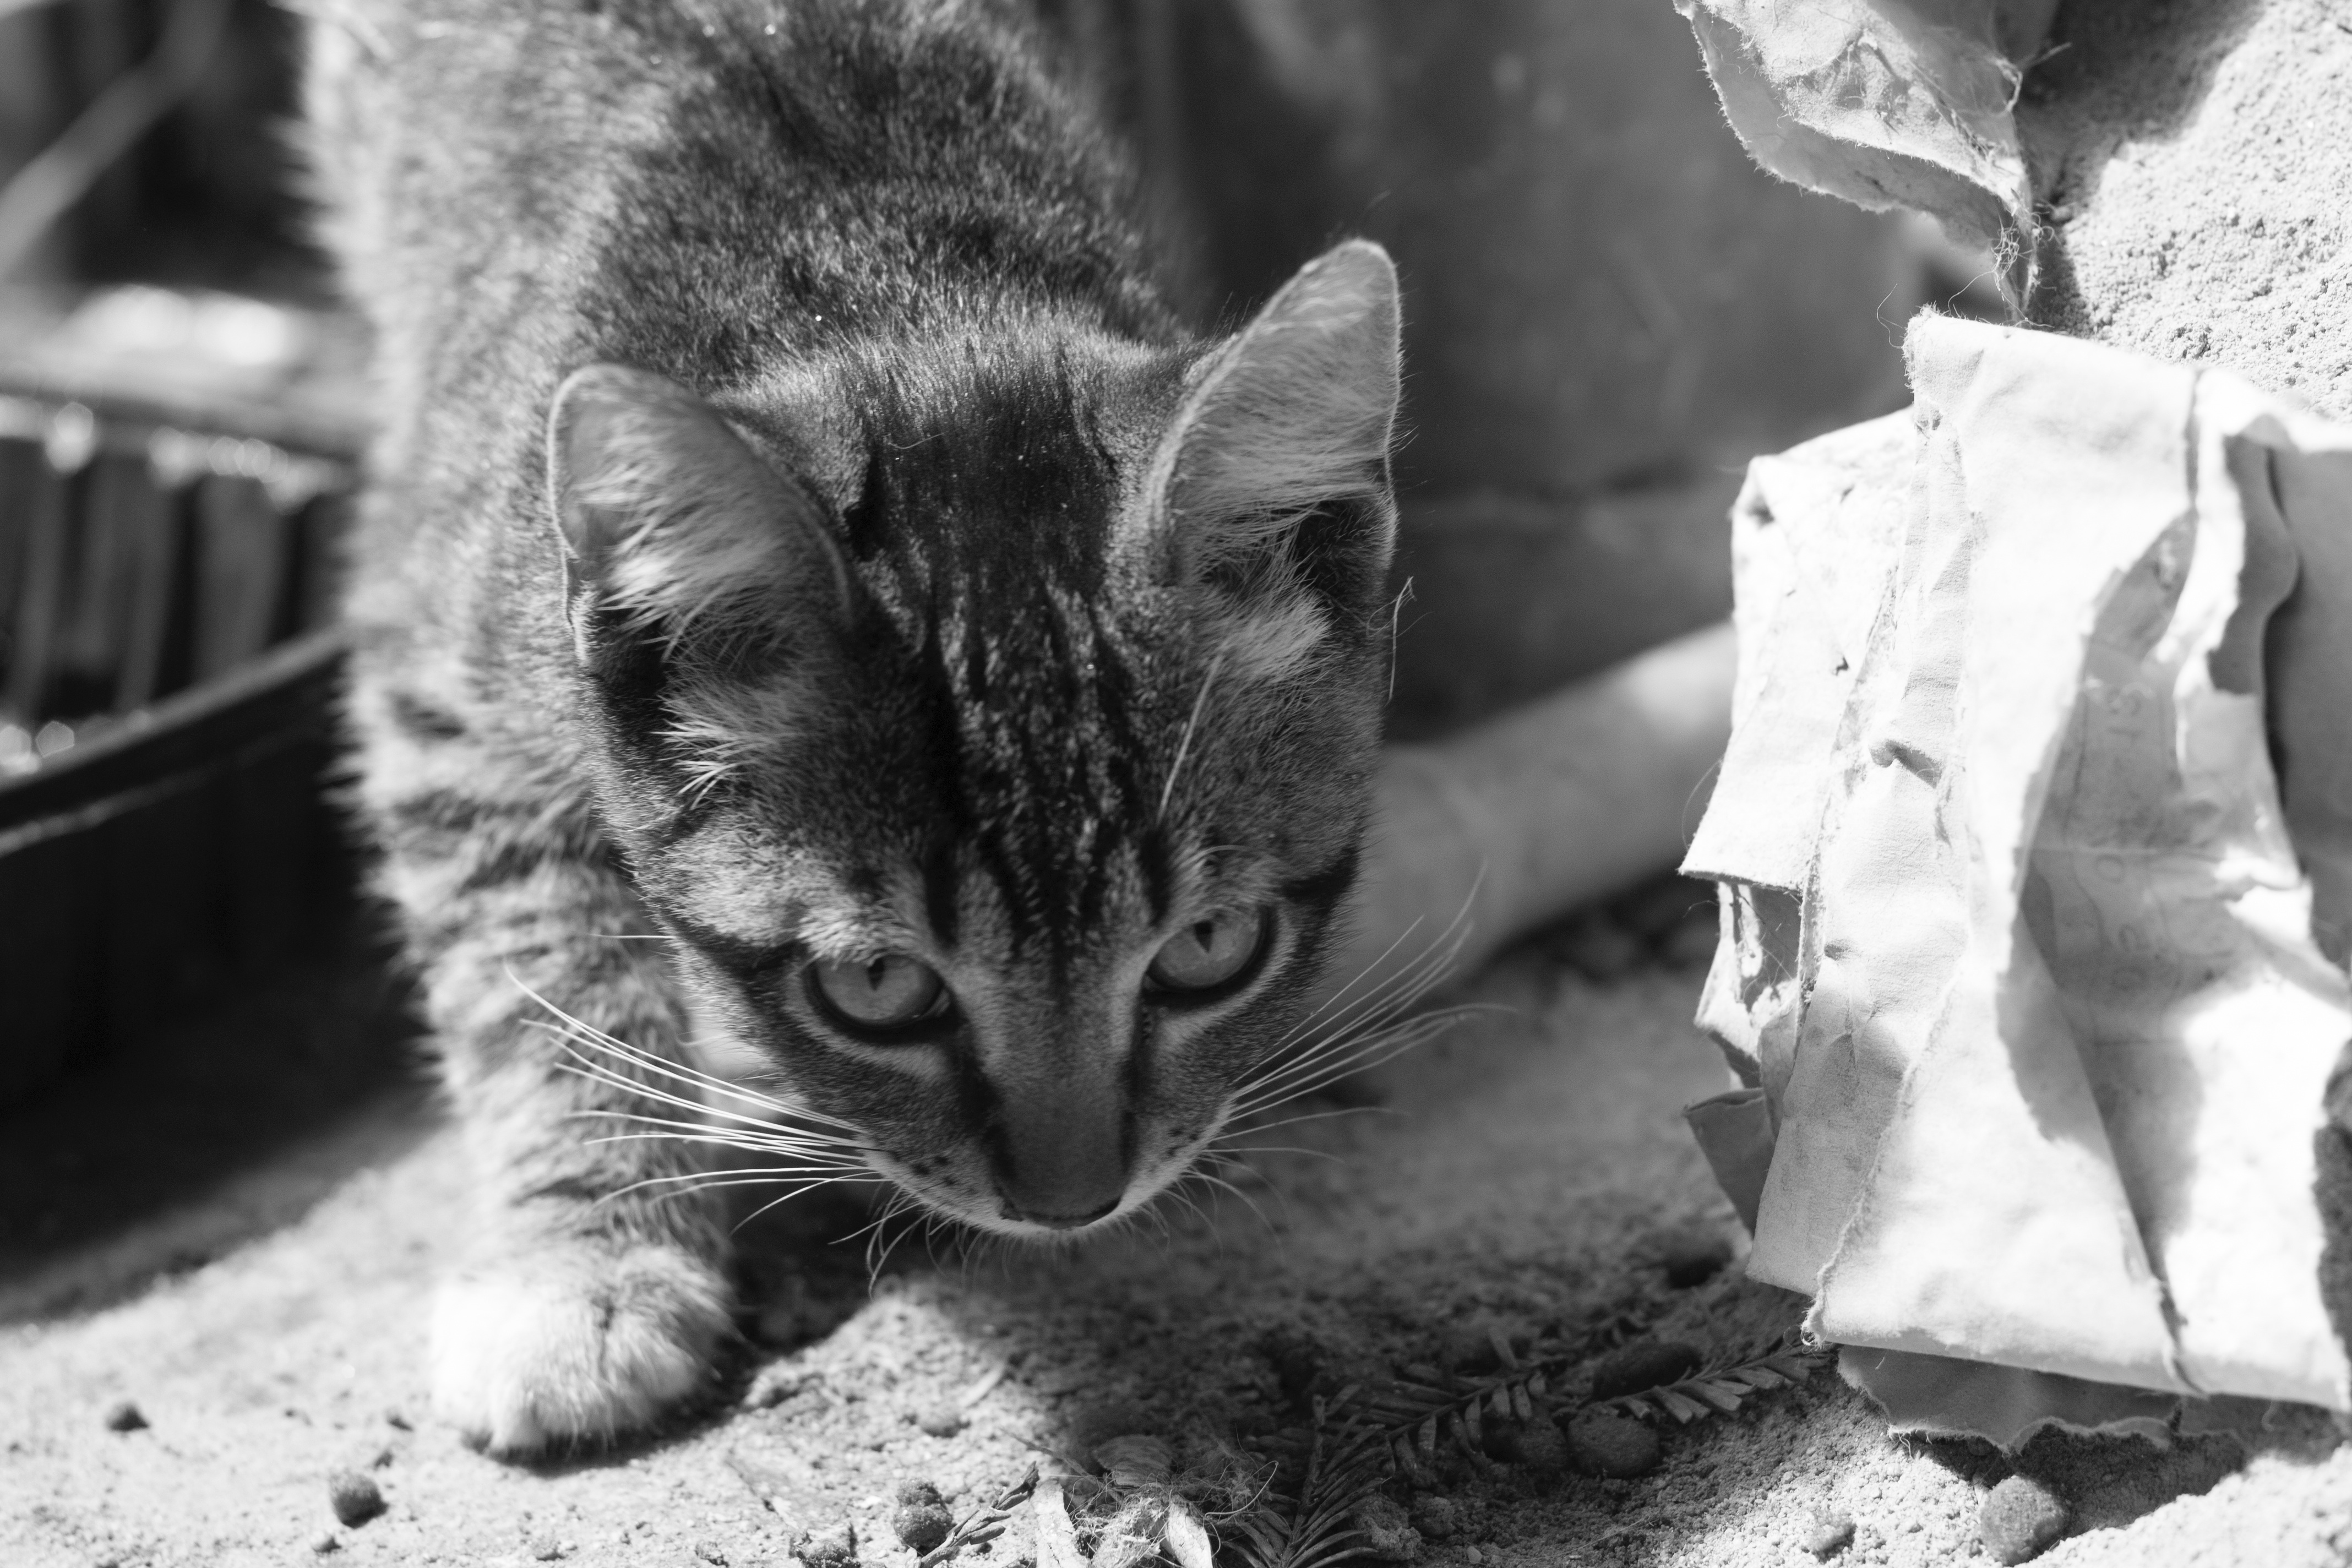
black and white, white, photography, kitten, cat, mammal, black, monochrome, close up, nose, whiskers, vertebrate, tabby cat, monochrome photography, small to medium sized cats, cat like mammal